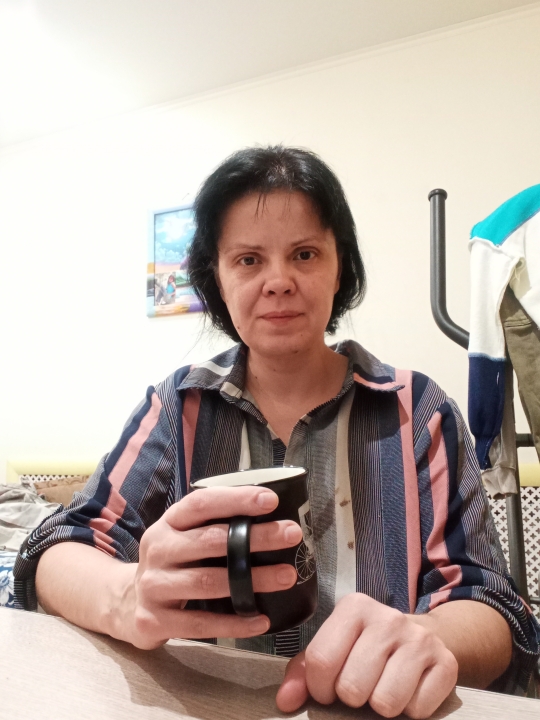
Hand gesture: no_gesture